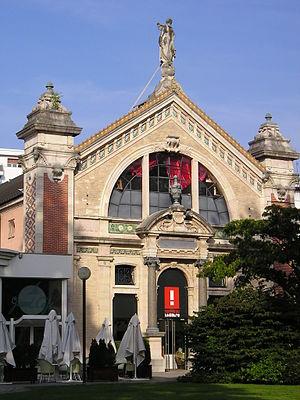
Le Centre dramatique national Besançon Franche-Comté est un théâtre labellisé centre dramatique national situé à Besançon, en France, dans le quartier des Chaprais. Il est dirigé par la metteuse en scène Célie Pauthe depuis septembre 2013.
Besançon-les-Bains était un établissement thermal de Besançon au XIXᵉ siècle.